John Harvie

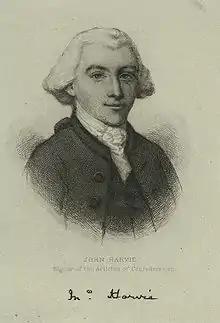
Albert Rosenthal etching of Harvie

John Harvie (1742 – February 6, 1807) was an American Founding Father, lawyer and builder from Virginia. He was a delegate to the Second Continental Congress, where he signed the Articles of Confederation, in 1777 and 1778. He was a successful lawyer and landowner, as well as the fourth mayor of Richmond, Virginia. Thomas Jefferson was a friend since his childhood; his father was Jefferson's guardian. He negotiated a peace treaty in 1774 after the Battle of Point Pleasant. During the American Revolutionary War, he was on the Board of War and operated a prison of war camp on his property, The Barracks.